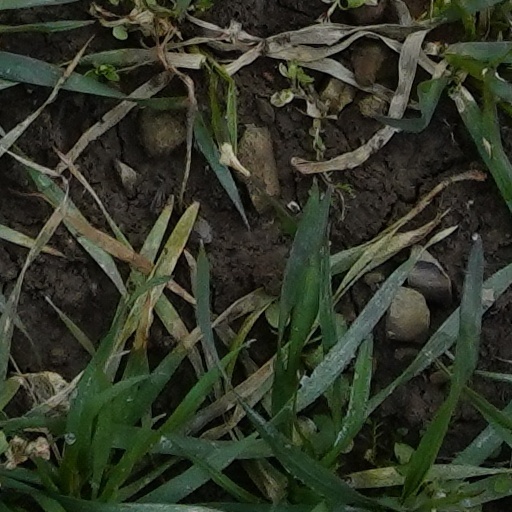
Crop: wheat